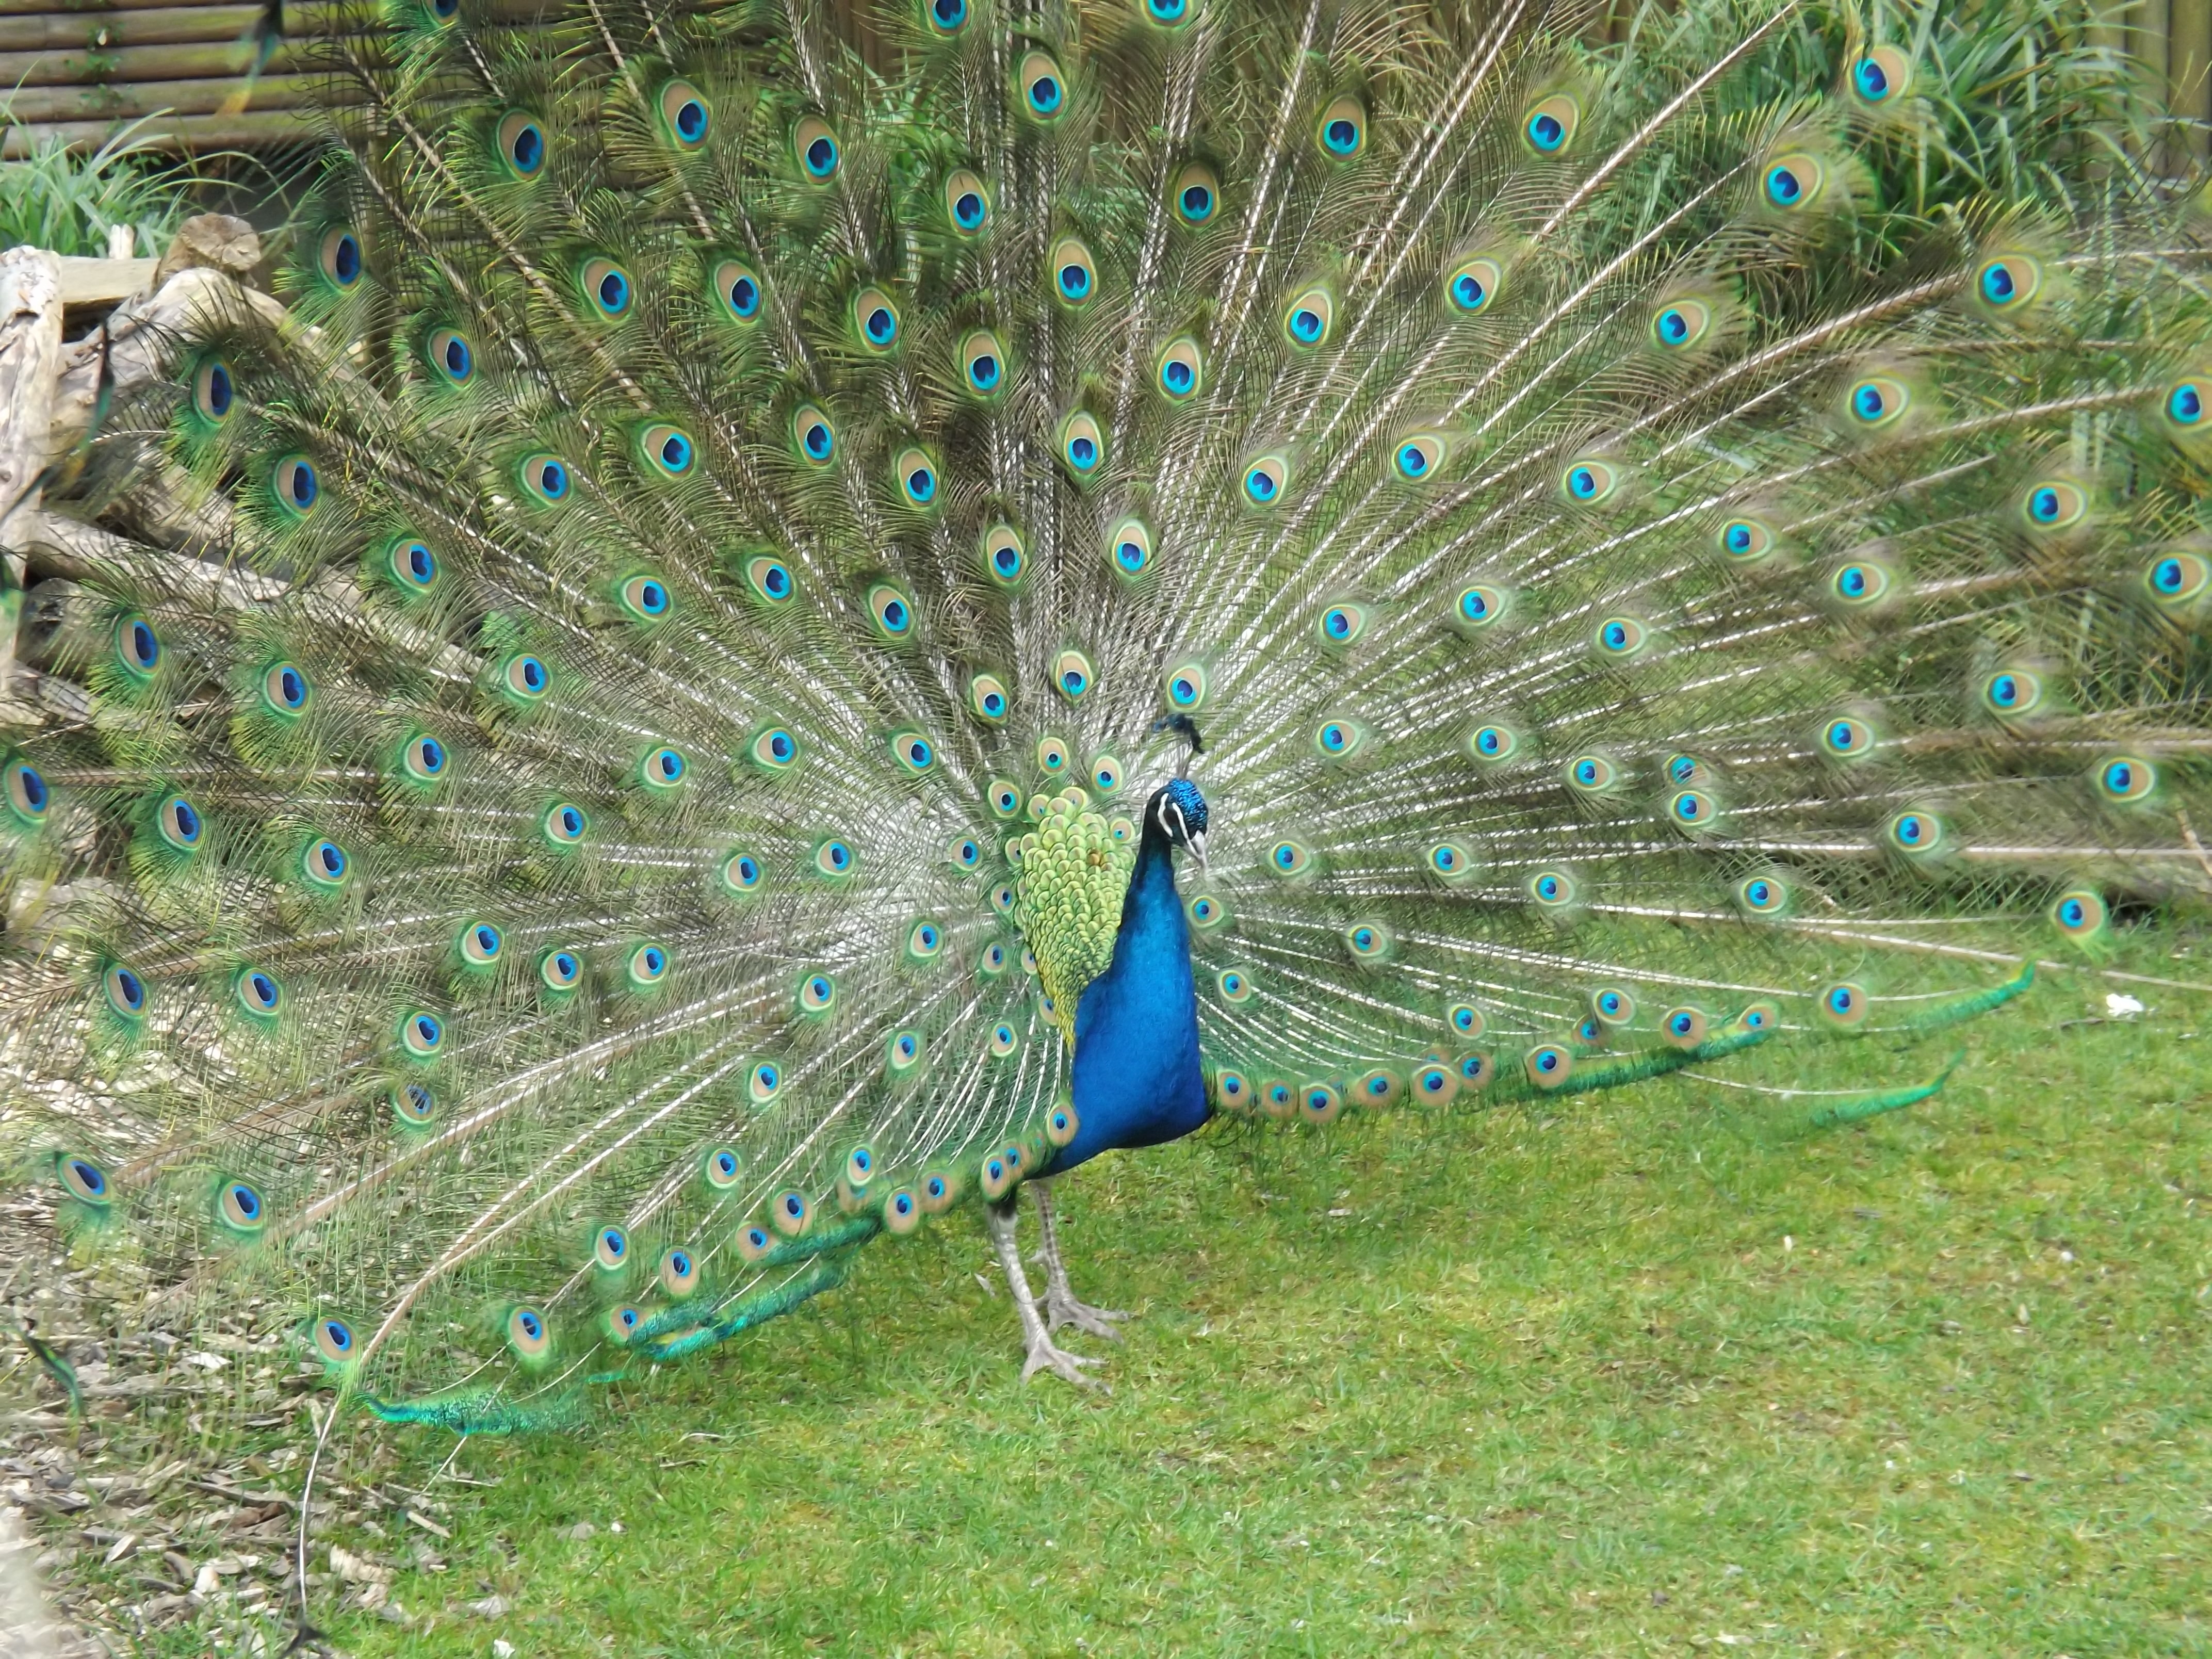
nature, bird, wing, fauna, peacock, galliformes, vertebrate, peafowl, phasianidae, peacock eye, domesticated turkey